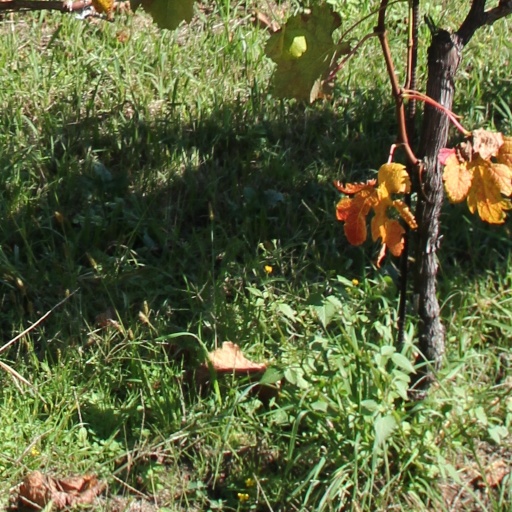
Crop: grape